Norman Baillie-Stewart

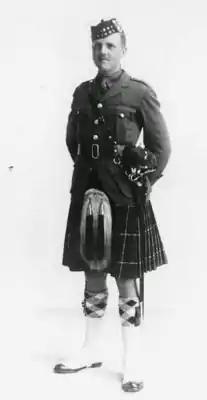
Baillie-Stewart in the uniform of the Seaforth Highlanders (1929–1933)

Norman Baillie-Stewart (15 January 1909 – 7 June 1966) was a British army officer who was arrested in 1933 for espionage, and subsequently convicted and imprisoned.